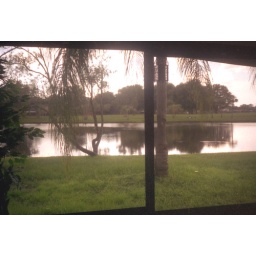
the lake outside my sisters house in tampa, florida